Dublin Wives

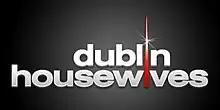
The first season's logo.

Dublin Wives (previously Dublin Housewives) was an Irish reality television programme broadcast on TV3. The series followed the lives of five housewives living in the city: Danielle Meagher, Jo Jordan, Lisa Murphy, Roz Flanagan, and Virginia Macari. It introduced viewers to their lifestyles, families, and homes.